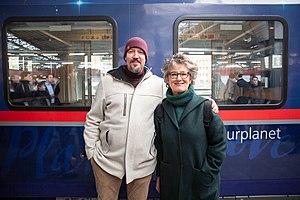
Le Parti vert européen est un parti politique européen créé le 22 février 2004 à Rome. Il est composé de 32 partis écologistes nationaux de 28 États d'Europe, dont quatre non-membres de l'Union européenne. Il prend la succession de la fédération européenne des Partis verts. C'est en fait une fédération de partis écologistes européens bénéficiant de financements spécifiques de l'Union européenne. Depuis 2007, la Fédération des jeunes verts européens est sa branche jeune.